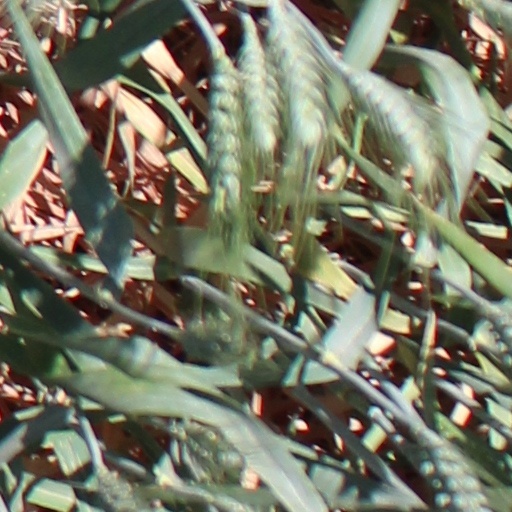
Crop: wheat